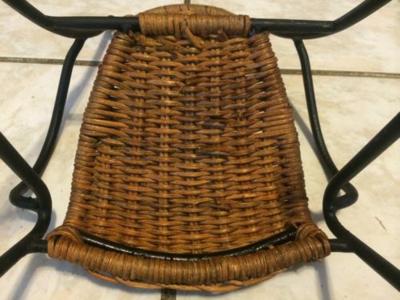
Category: chair